Várzea Paulista (CPTM)

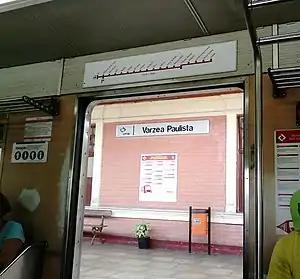
View from a TUE Mafersa Hitachi 1700 stopped in the platform of the station.

Várzea Paulista is a train station on CPTM Line 7-Ruby, located in the city of Várzea Paulista.